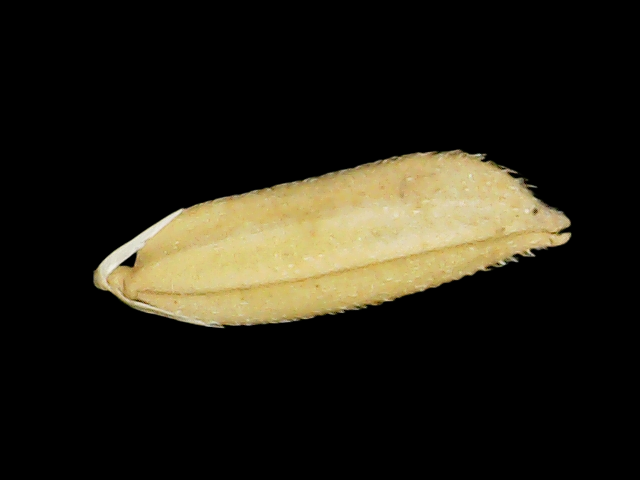
Rice variety: Binadhan26